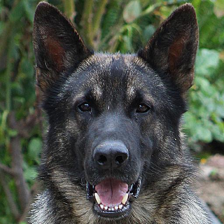
Label: animals